Jacobsen Valley

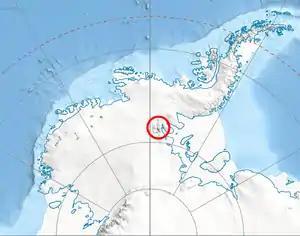
Location of Sentinel Range in Western Antarctica.

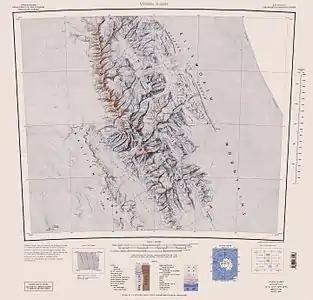
Vinson Massif map.

Jacobsen Valley (‘Dolina Jacobsen’ ) is the shallow valley in Vinson Massif, Sentinel Range in Ellsworth Mountains, descending northwards from the summit of Antarctica Mount Vinson (4892 m). It is 3.5 km long and 1.2 km wide, and is bounded to the west by Branscomb Peak and Galicia Peak, and to the east by a minor ridge running between the east side of Mount Vinson to the south and Goodge Col to the north. Draining the valley is a glacier tributary to Branscomb Glacier, part of the classical route to the summit of Mount Vinson.